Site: brandenburg
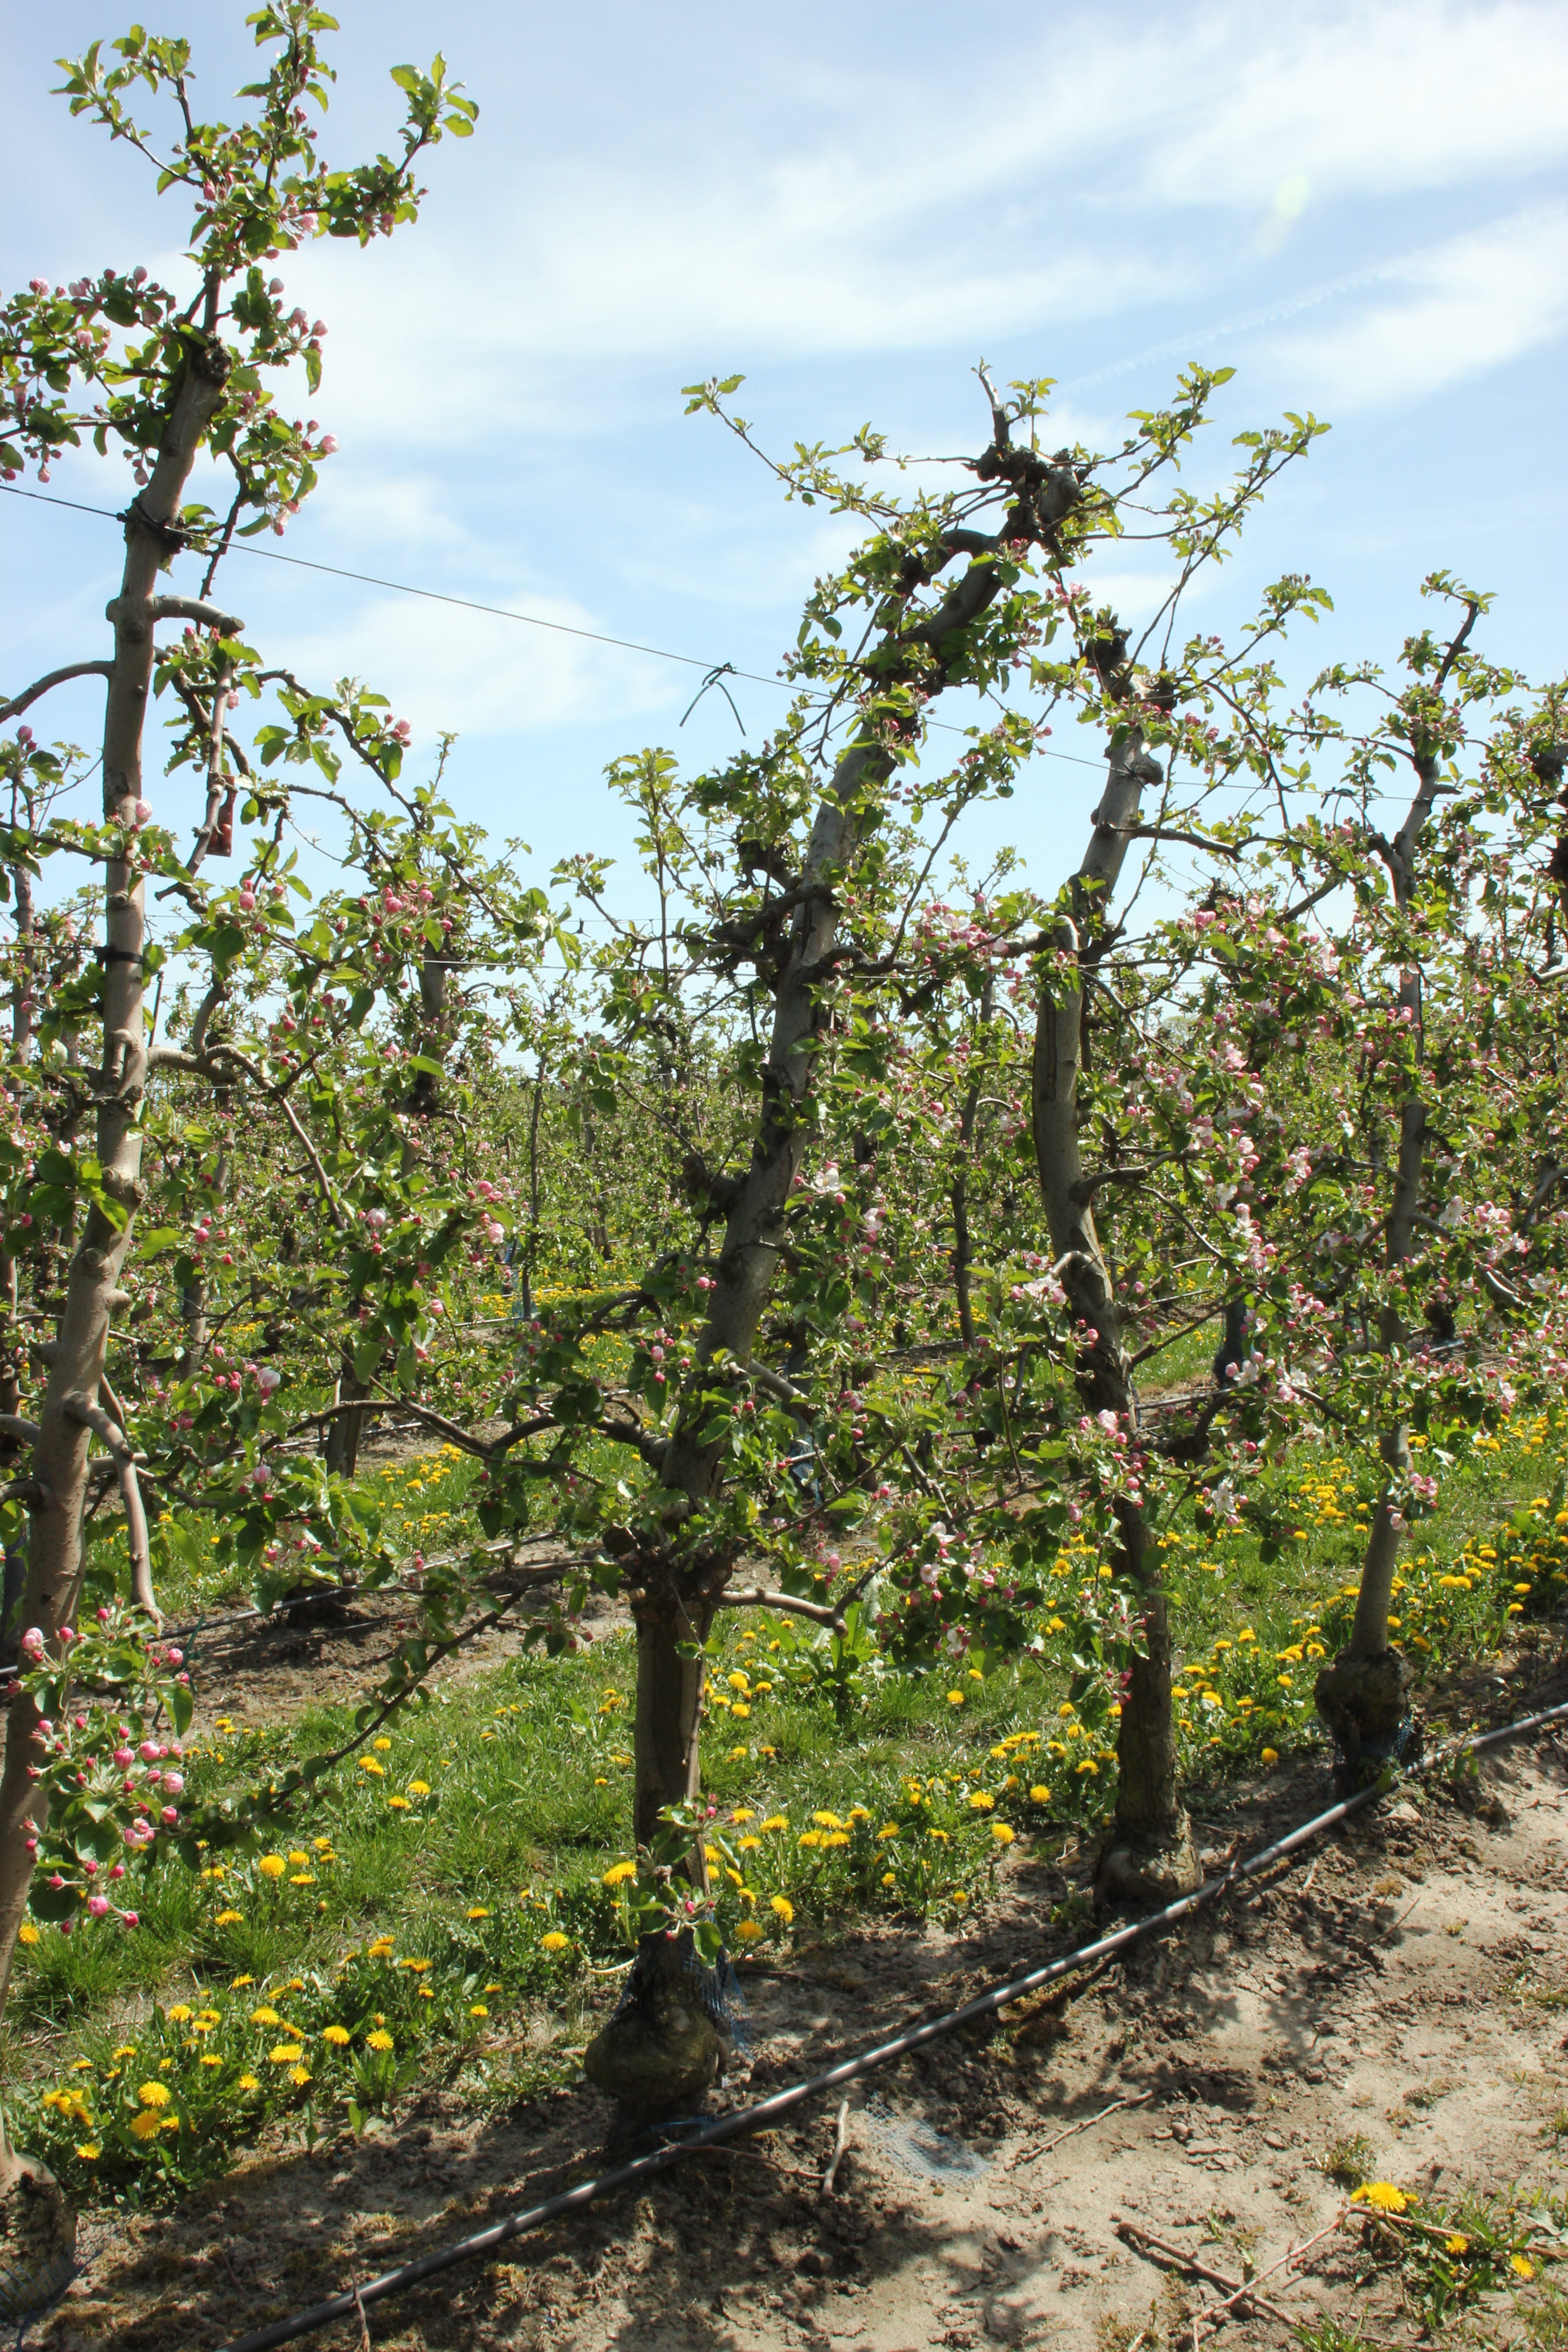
Growth stage (BBCH 57): Inflorescence emergence